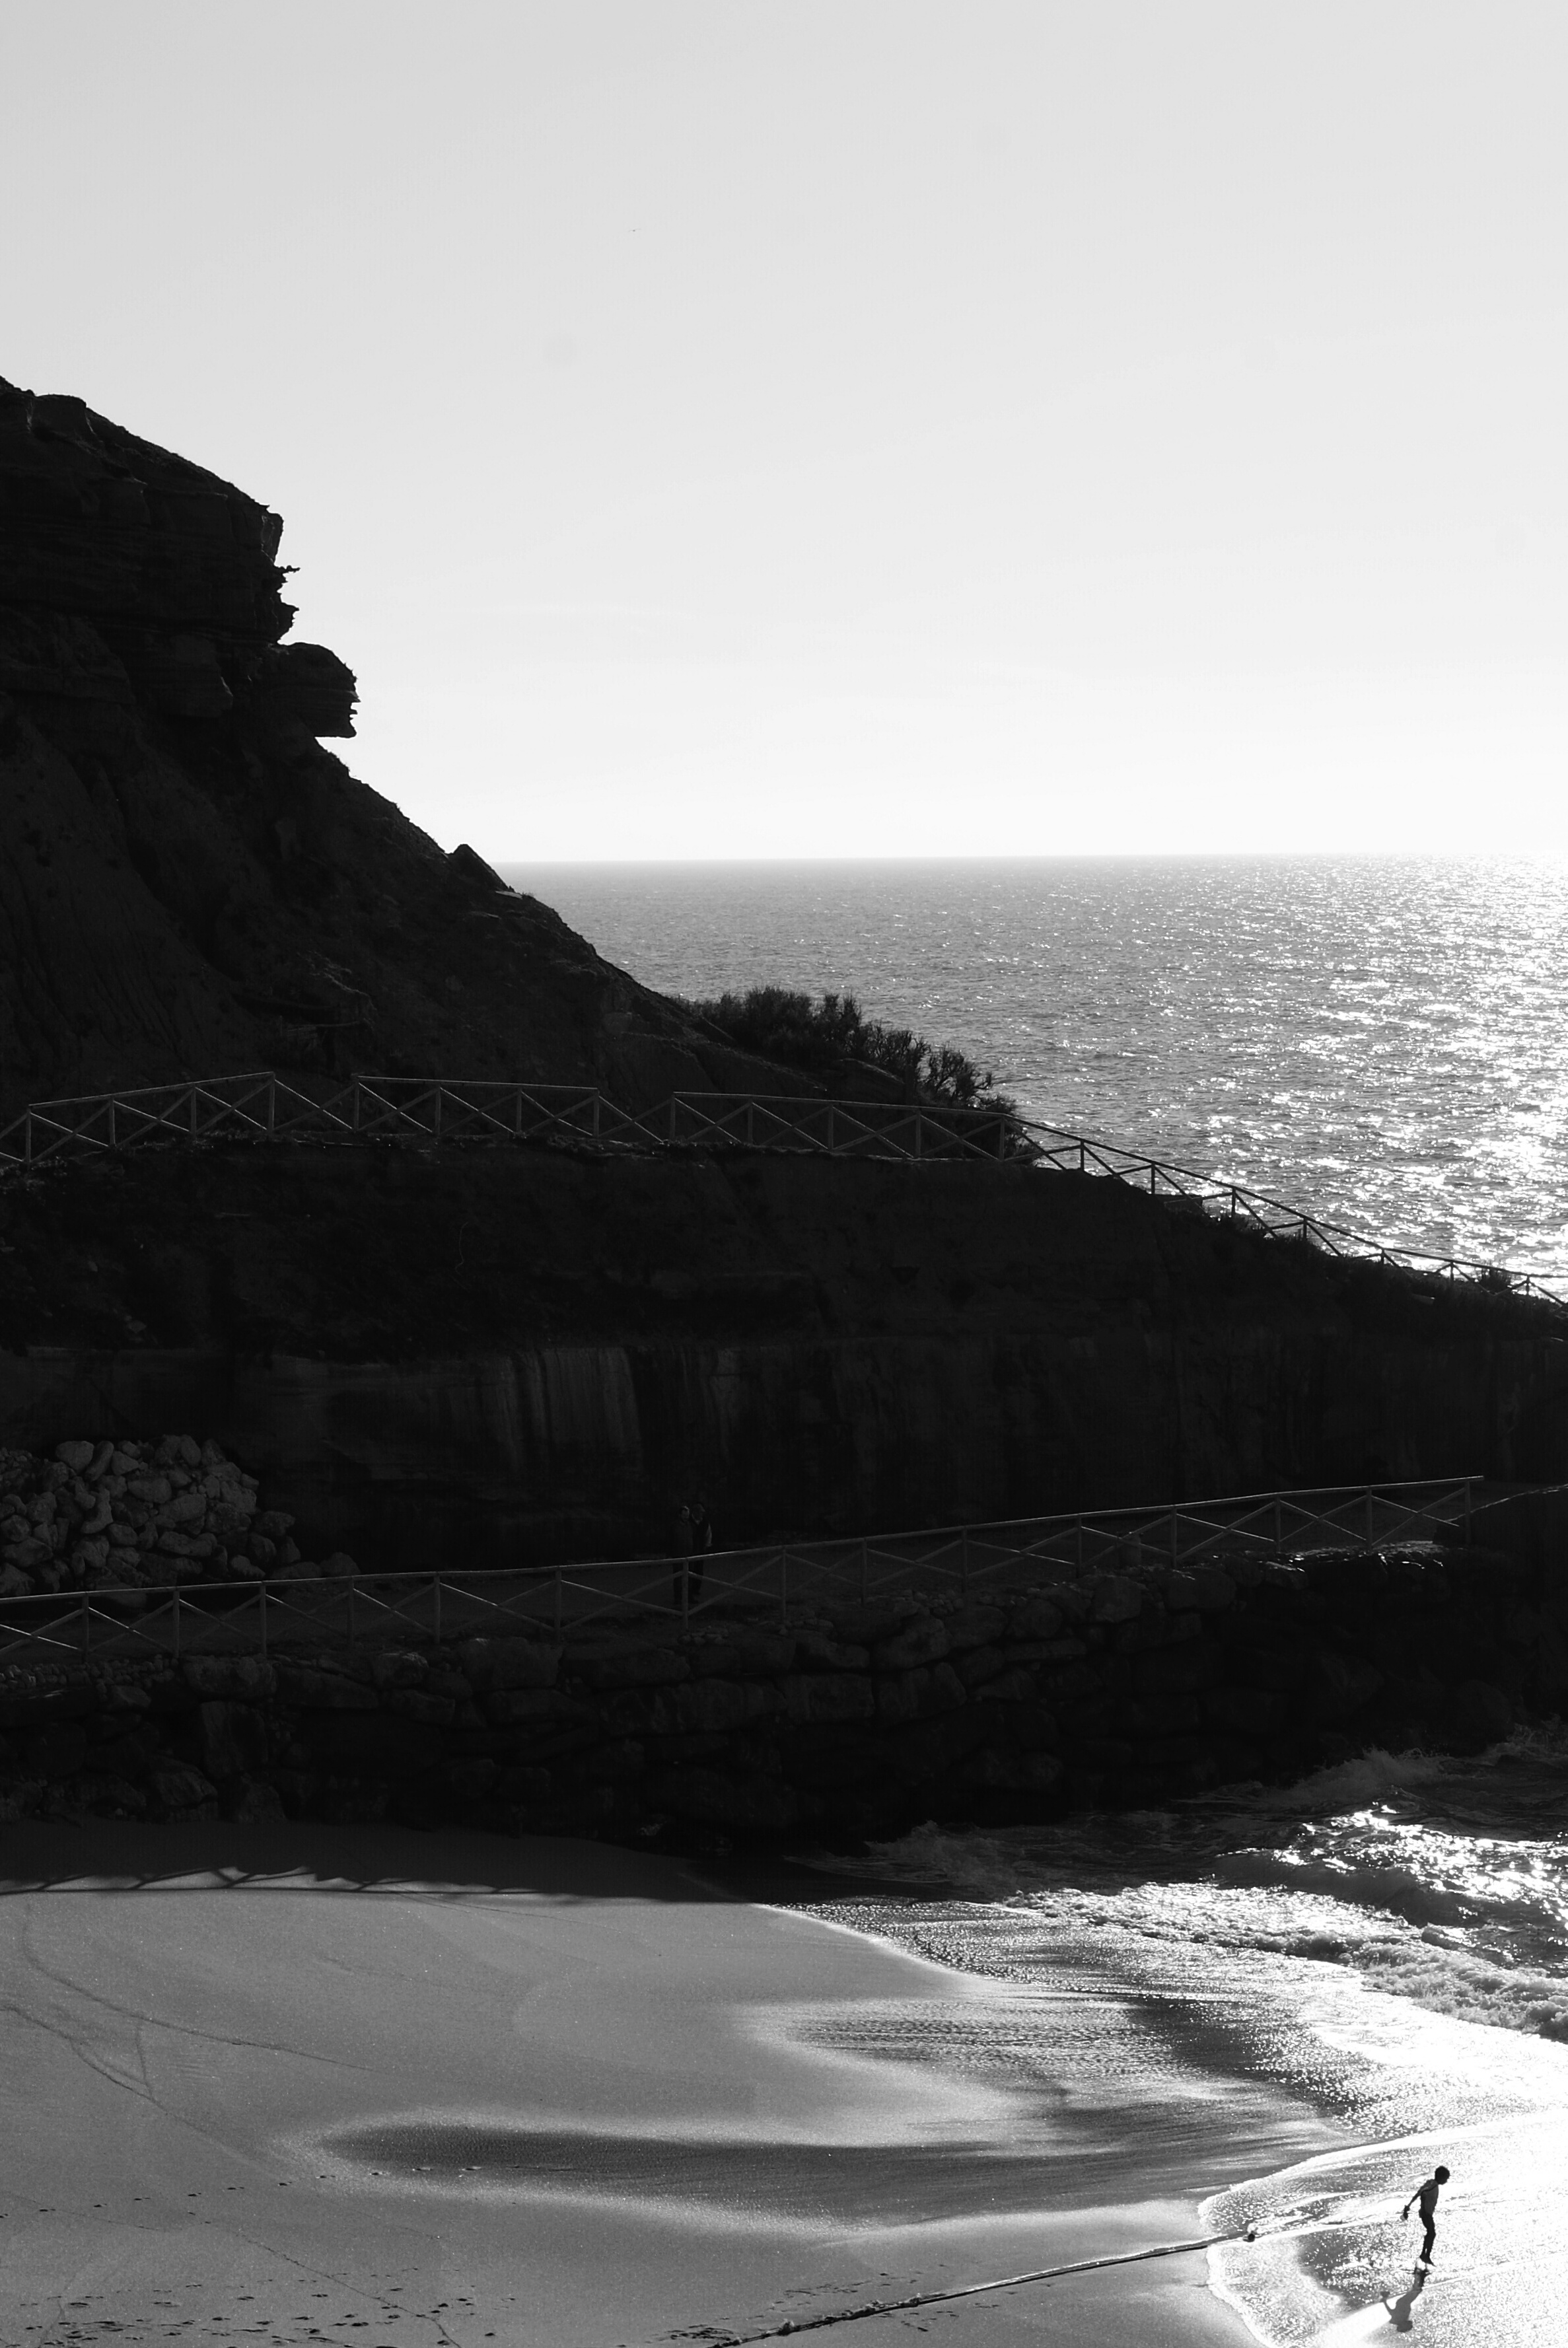
beach, landscape, sea, coast, sand, rock, ocean, horizon, silhouette, creative, mountain, cloud, black and white, people, white, street, photography, shore, wave, social, cliff, line, tower, lens, bay, black, monochrome, terrain, material, body of water, streetphotography, blackandwhite, blackwhite, streets, best, 50mm, moments, prime, sony, pretoebranco, streetphoto, branco, silhouettes, moment, unposed, souls, pretobranco, cape, sp, dslra200, inpublic, fotografiaderua, streetmoments, lavinha, humanfactor, sal50f18, monochrome photography, wind wave